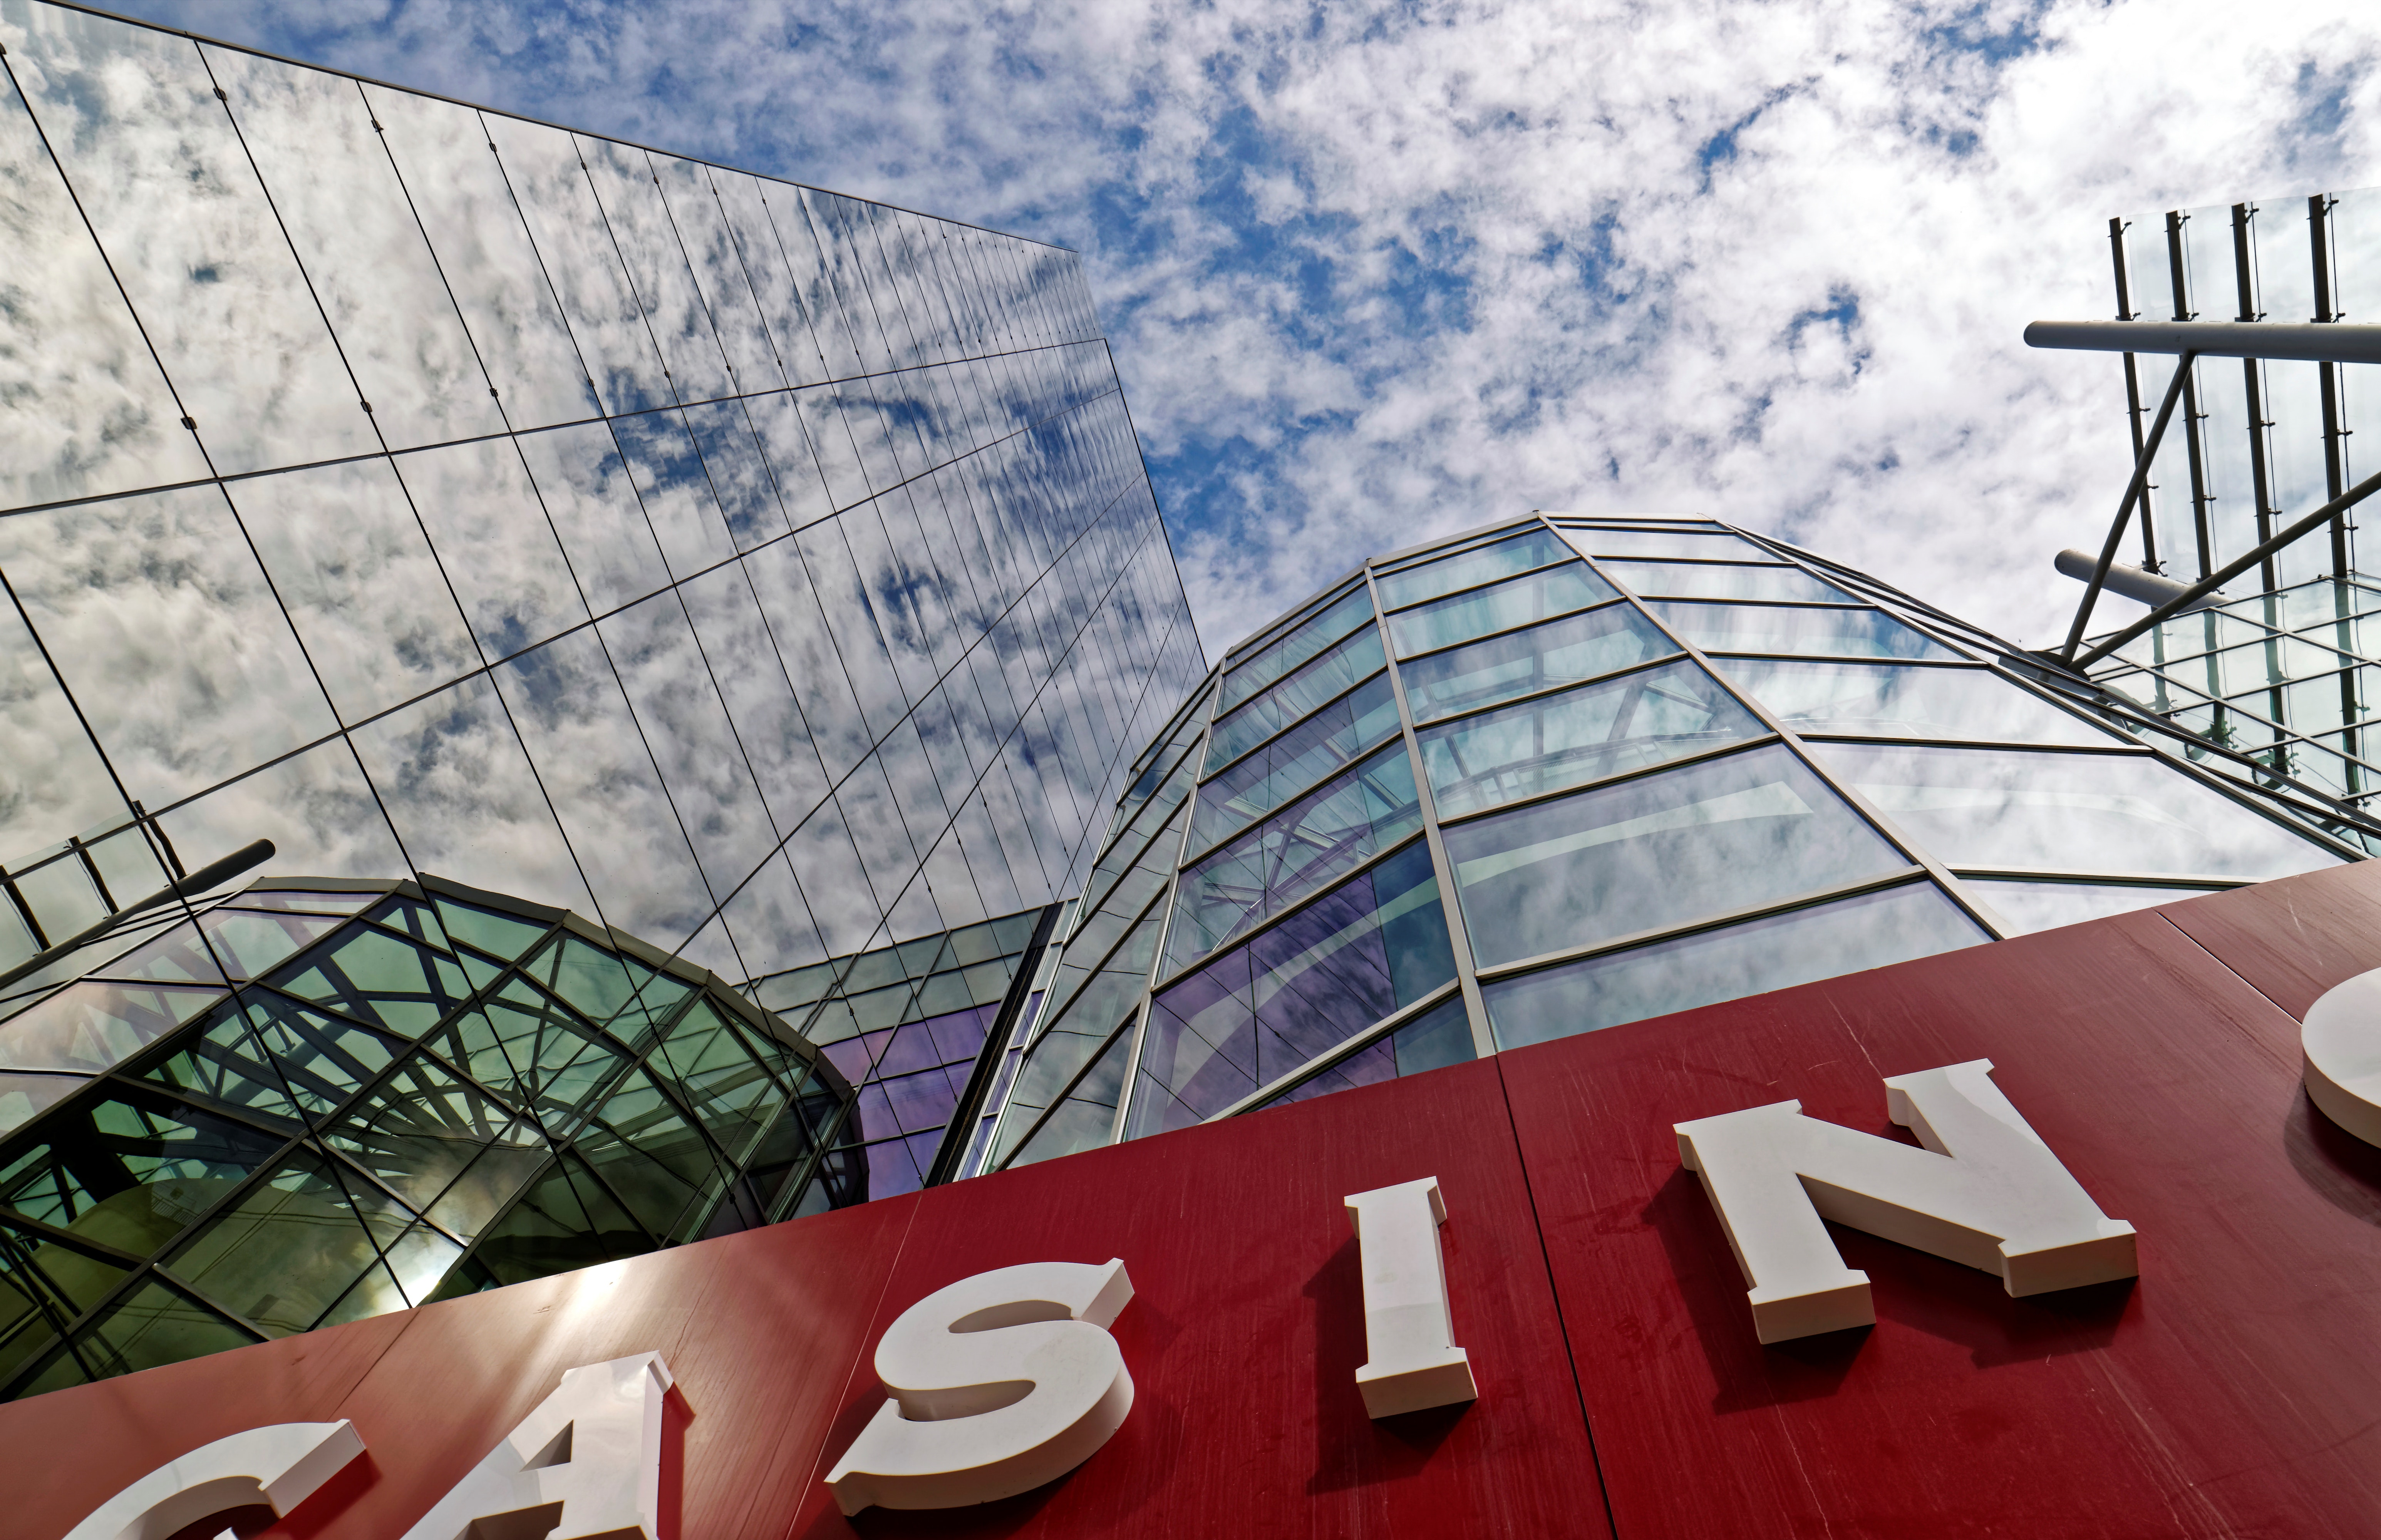
architecture, sky, landmark, daytime, metropolitan area, transport, building, line, facade, urban area, metropolis, commercial building, real estate, Material property, company, city, cloud, tourist attraction, glass, tourism, daylighting, vehicle, shopping mall, corporate headquarters, world, car, metal, mixed use, convention center